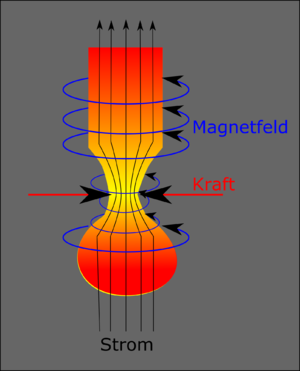
Pinch-effekt (elektrodynamik)
"En pinch-effekt, elektromagnetisk indsnøringseffekt, elektromagnetisk sammensnøringseffekt eller elektromagnetisk knibningsfænomen er kompressionen af en elektrisk ledende tråd af magnetiske kræfter. Lederen er typisk et plasma, men kunne også være et faststof eller flydende metal. I en z-pinch, er den elektriske strøm aksial og magnetfeltet azimutalt; i en theta-pinch strømmen azimutal og magnetfeltet er aksialt. Fænomenet benævnes også som et ""Bennett-pinch"", ""elektromagnetisk-pinch"", ""magnetisk-pinch"", ""pinch-effekt"" eller ""plasma-pinch"".